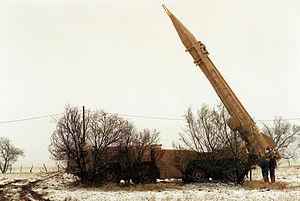
La première guerre civile libyenne, ou révolution libyenne, est un conflit armé issu d'un mouvement de contestation populaire, assorti de revendications sociales et politiques, qui s'est déroulé entre le 15 février 2011 et le 23 octobre 2011 en Libye. Il s'inscrit dans un contexte de protestations dans les pays arabes et est à l'origine de l'intervention militaire internationale de 2011 en Libye.